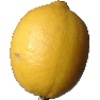
Label: lemon